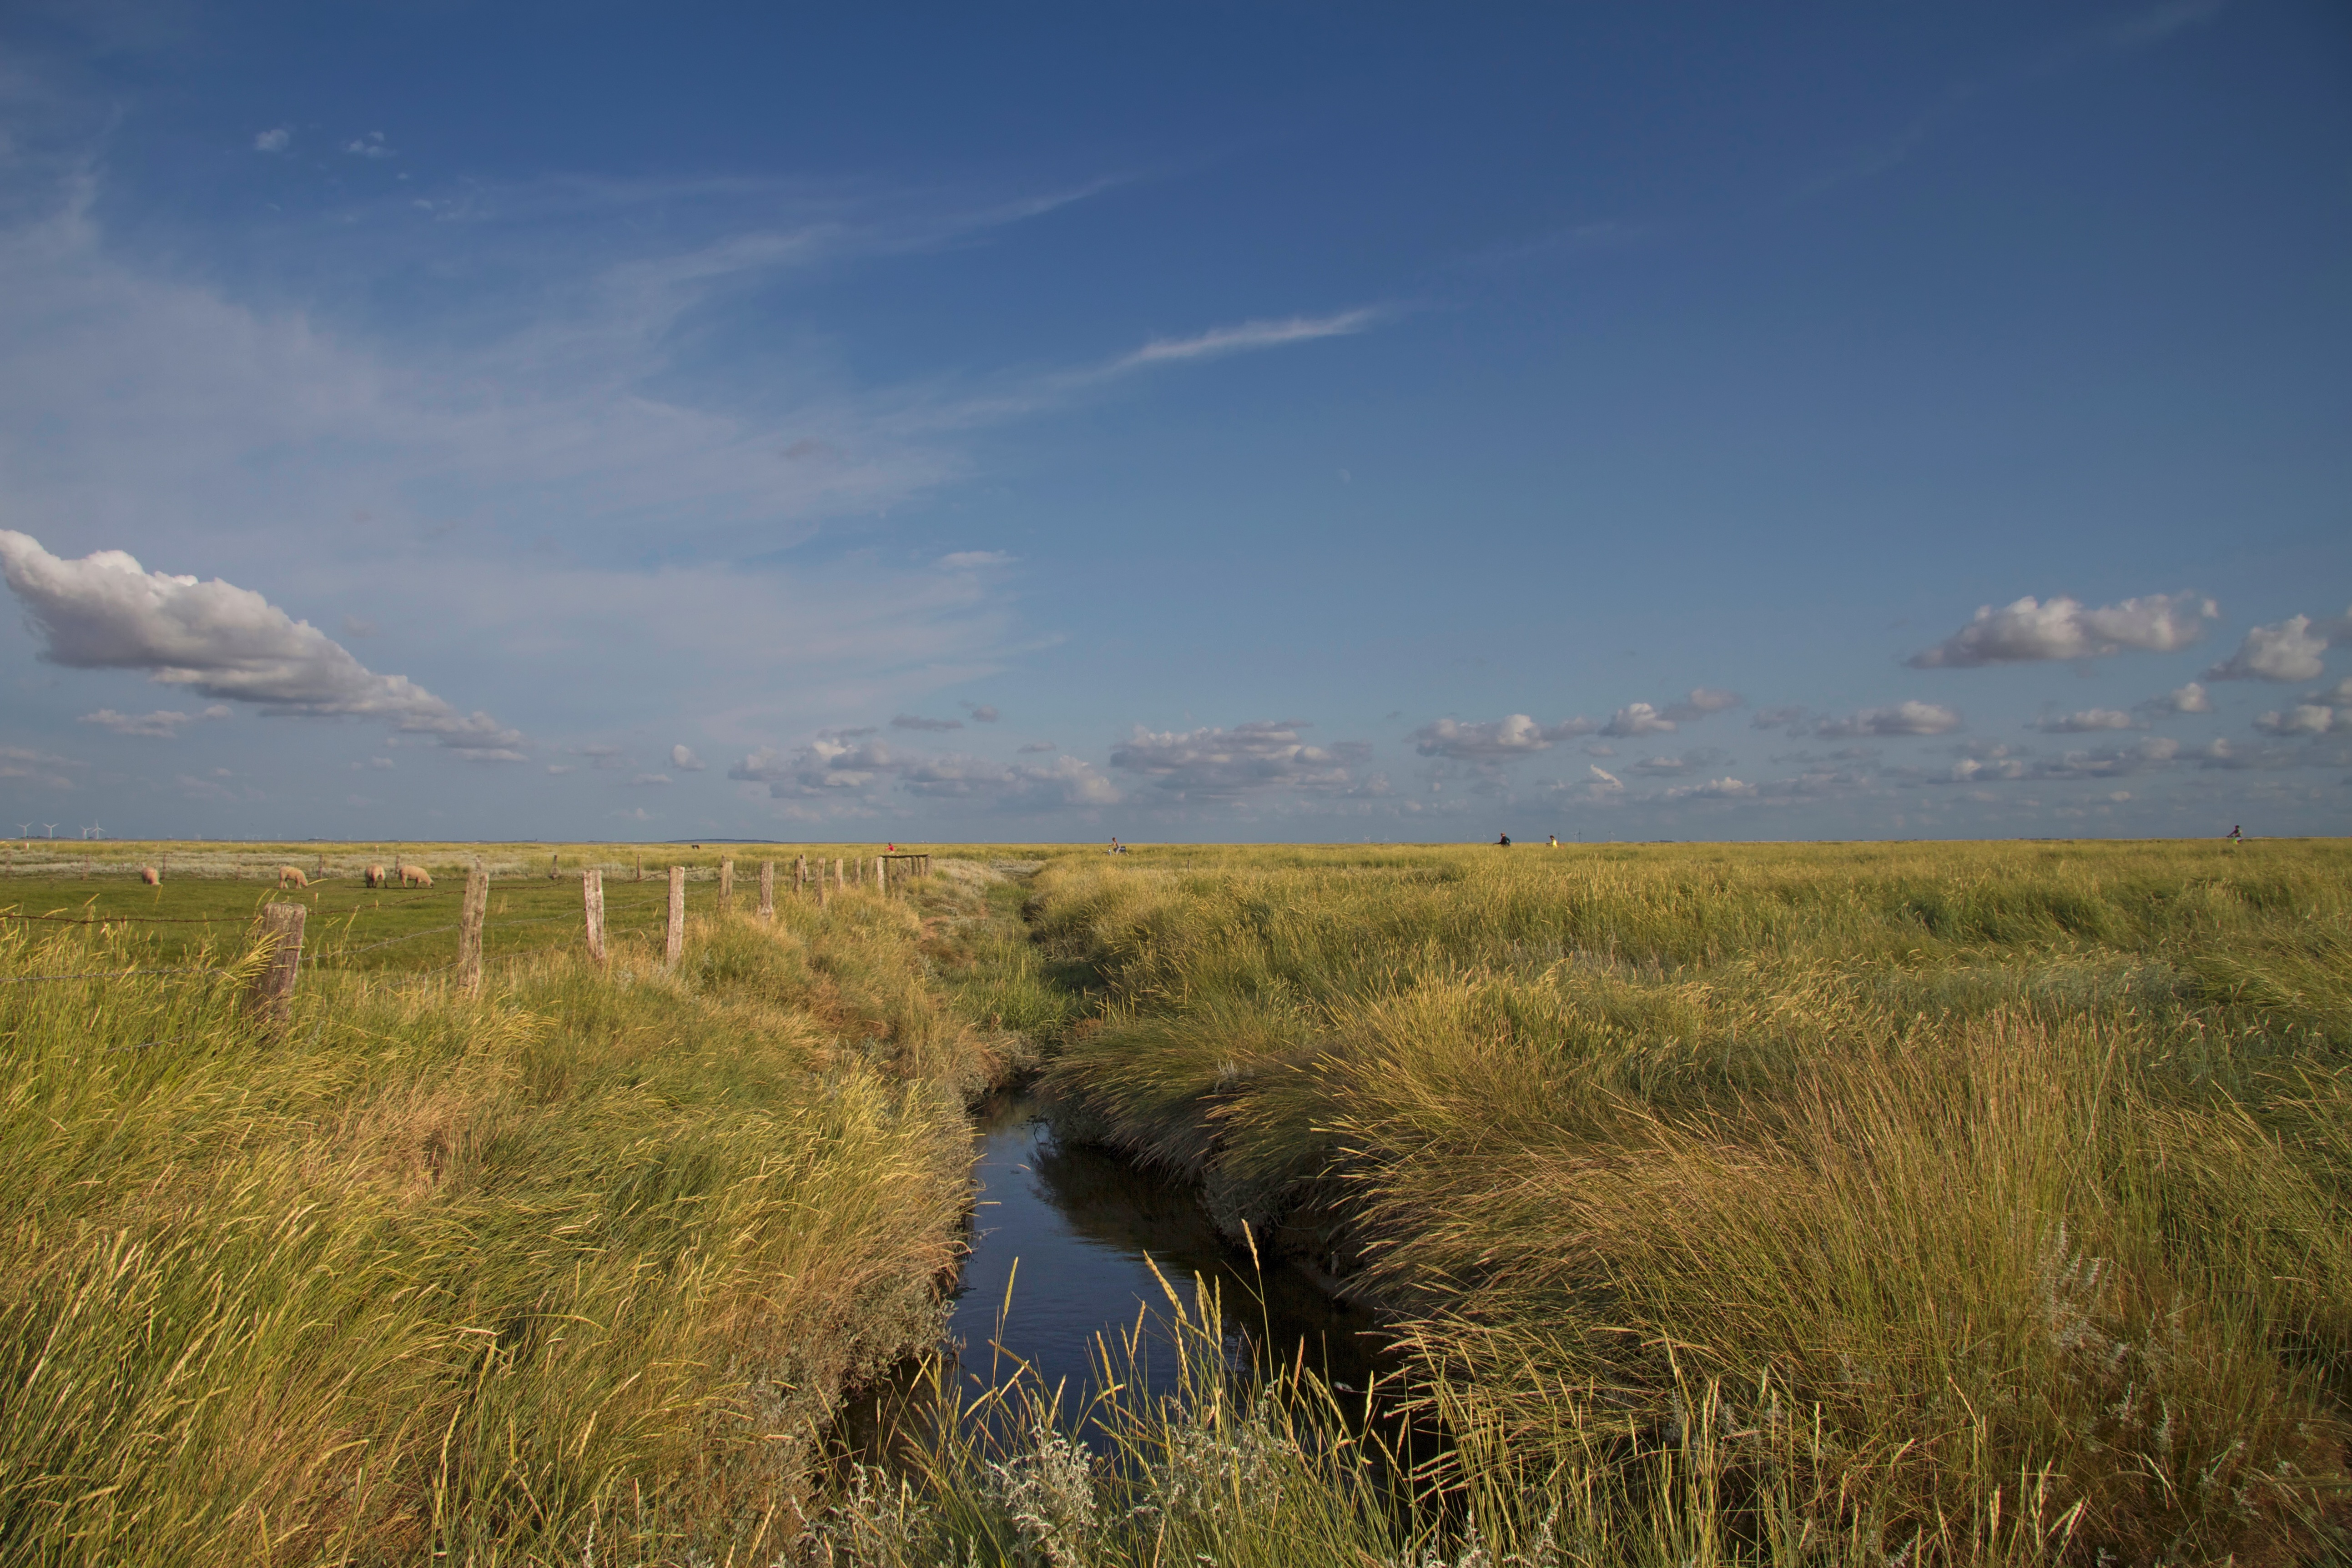
landscape, sea, coast, grass, horizon, marsh, wilderness, mountain, cloud, sky, meadow, prairie, hill, cliff, terrain, national park, savanna, ridge, plain, grassland, badlands, wetland, bog, plateau, habitat, north sea, ecosystem, tundra, steppe, wadden sea, rural area, landform, nordfriesland, salt meadow, hamburger hallig, hallig, natural environment, geographical feature, atmospheric phenomenon, ecoregion